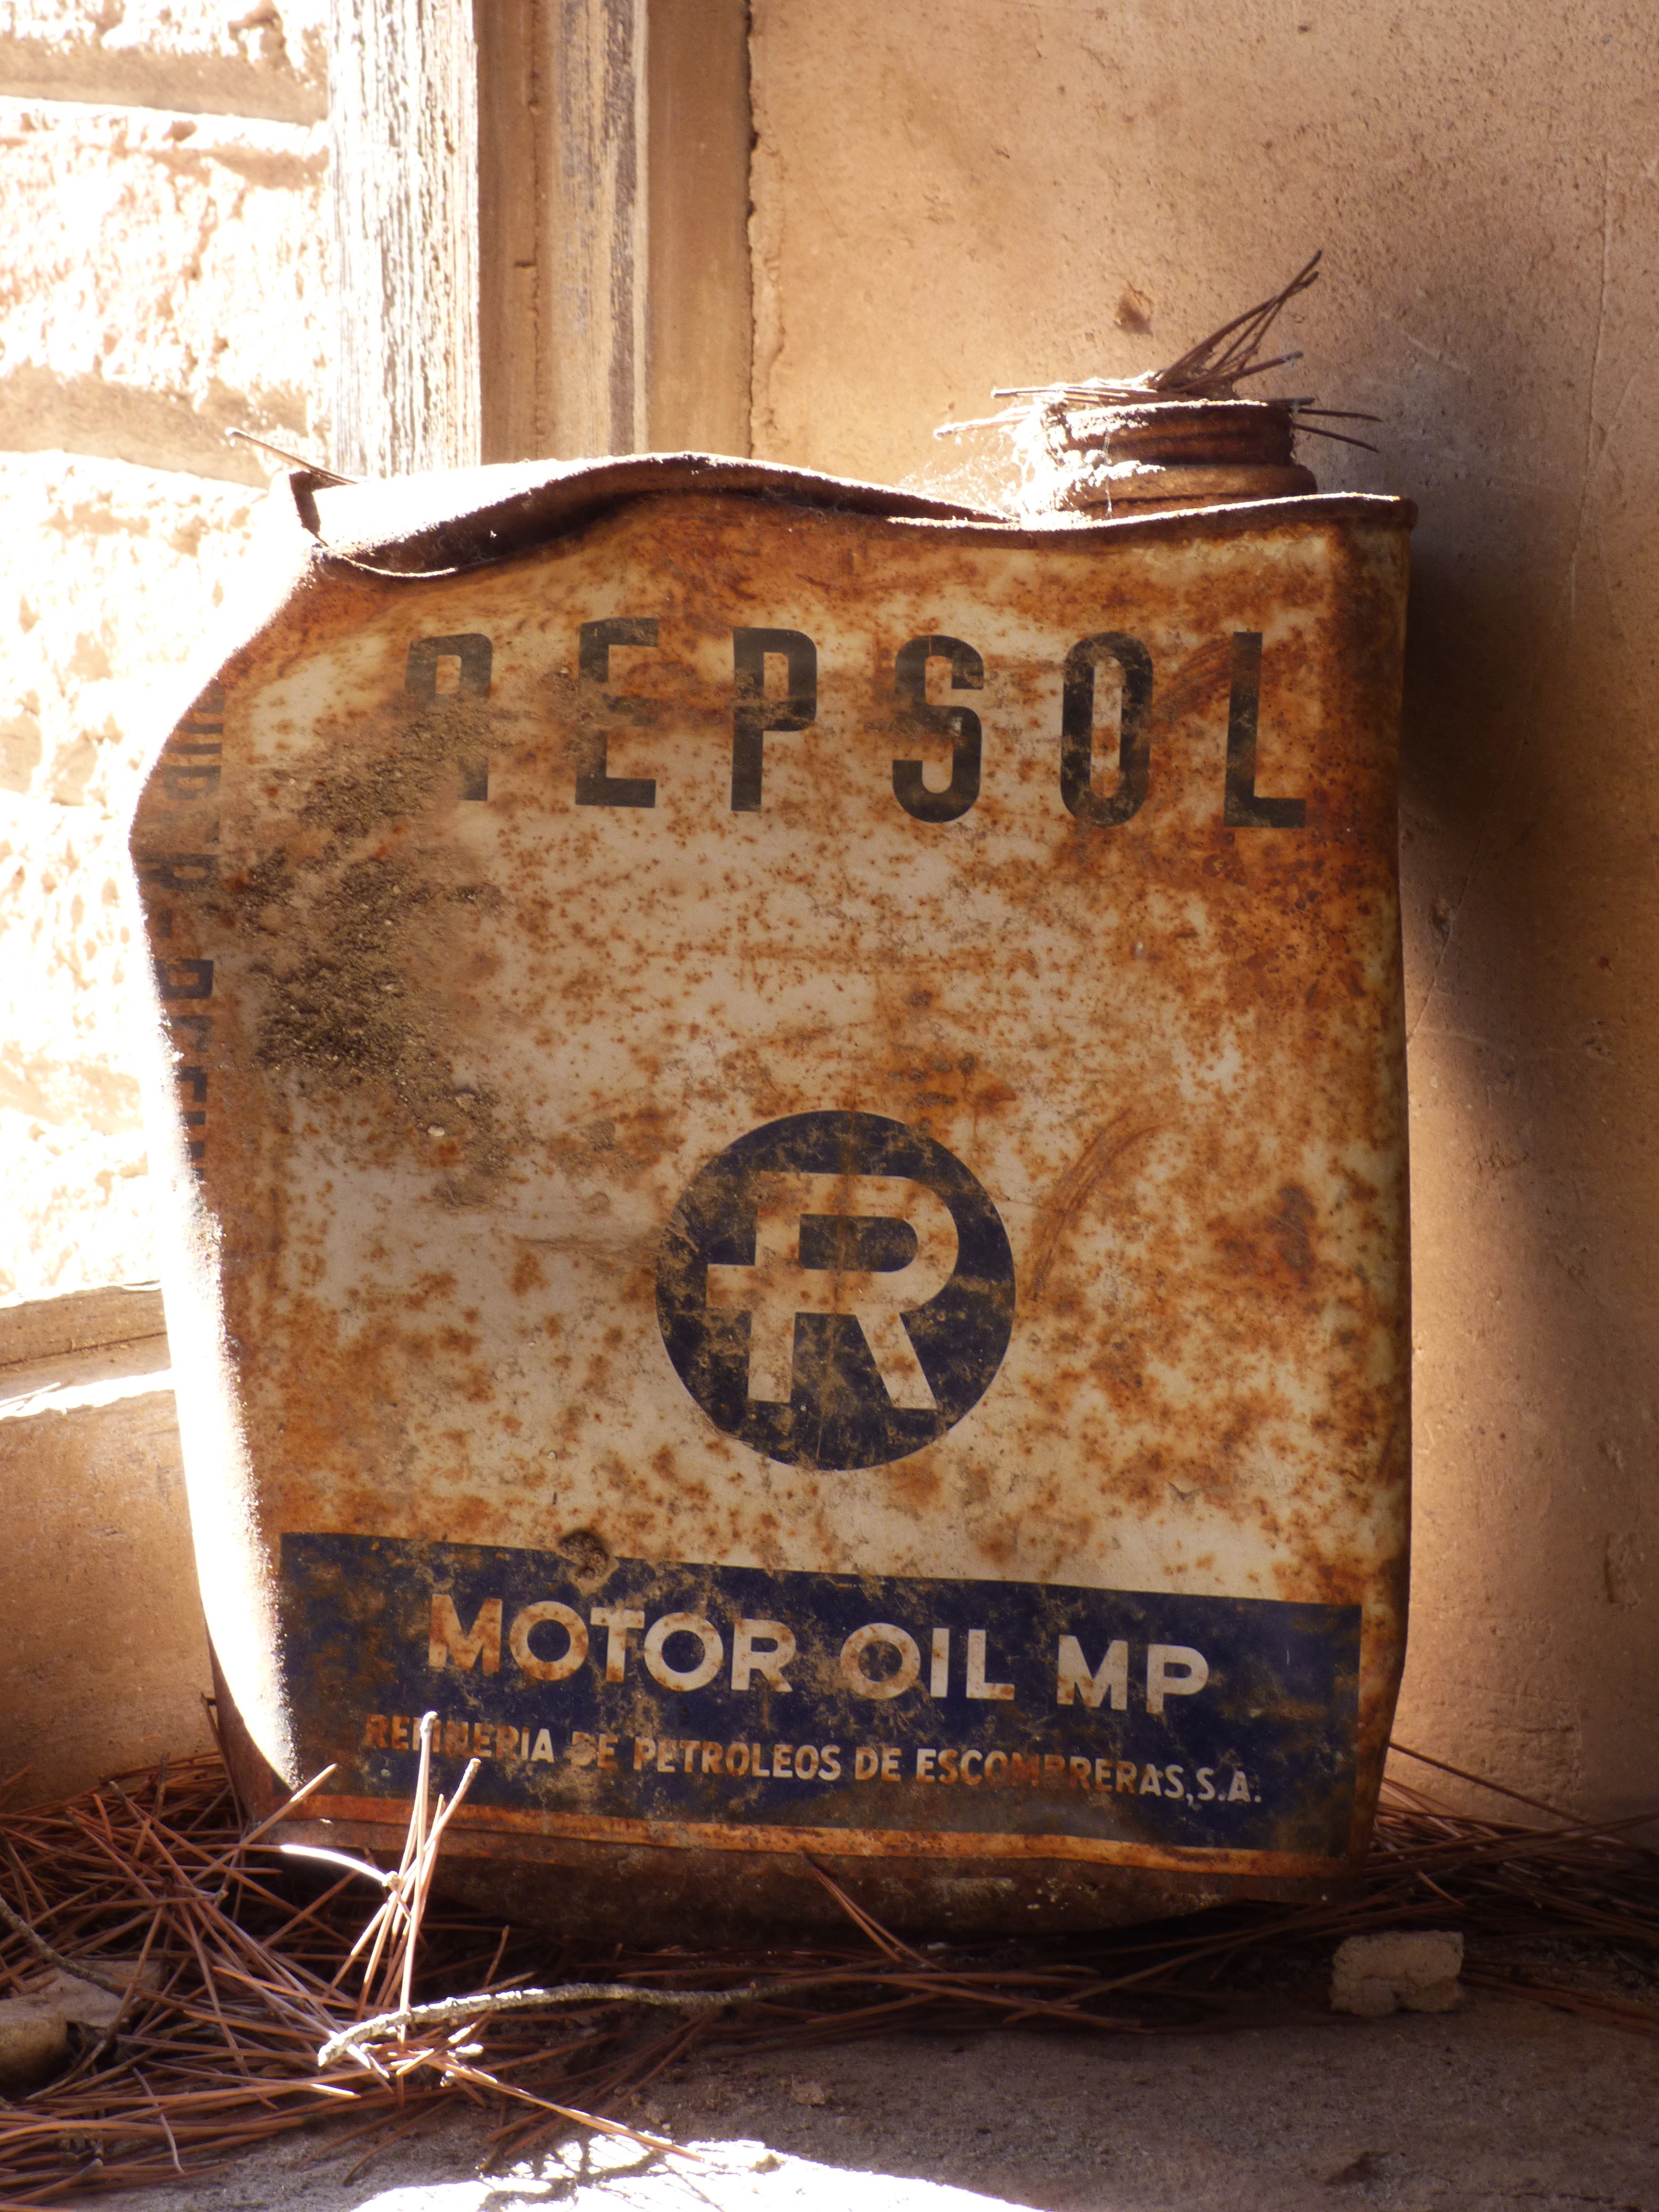
wood, vintage, old, wall, sign, design, can, rusty, man made object, ancient history, lubricant, engine oil, repsol